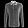
Label: Shirt